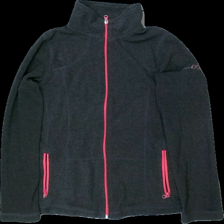
View: front
Type: Top
Category: Ladies
Brand: Not in the list
Brand text on label: Tuxer
Colors: Grey, Pink
Material: 100% polyester
Pattern: Logo print
Cut: Turtle neck
Size: S
Season: All
Damage: sliten löpare och vågig dragkedja
Damage location: middle center
Price range: <50
Recommended usage: Export
Description: flis tröja